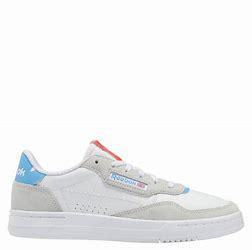
Brand: Reebok
Model: Court Peak